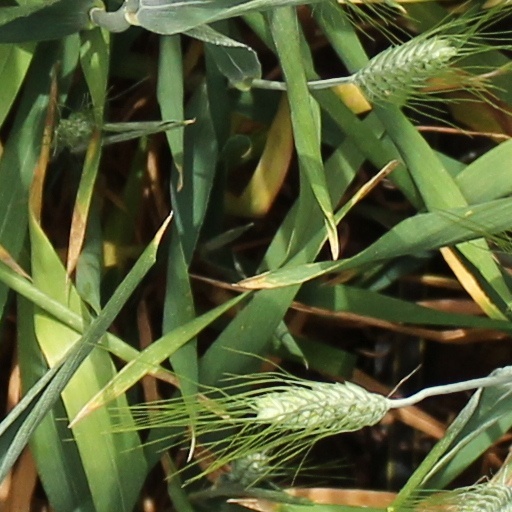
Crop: wheat